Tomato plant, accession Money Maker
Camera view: tilt-top (135 deg); turntable rotation: 180 degrees
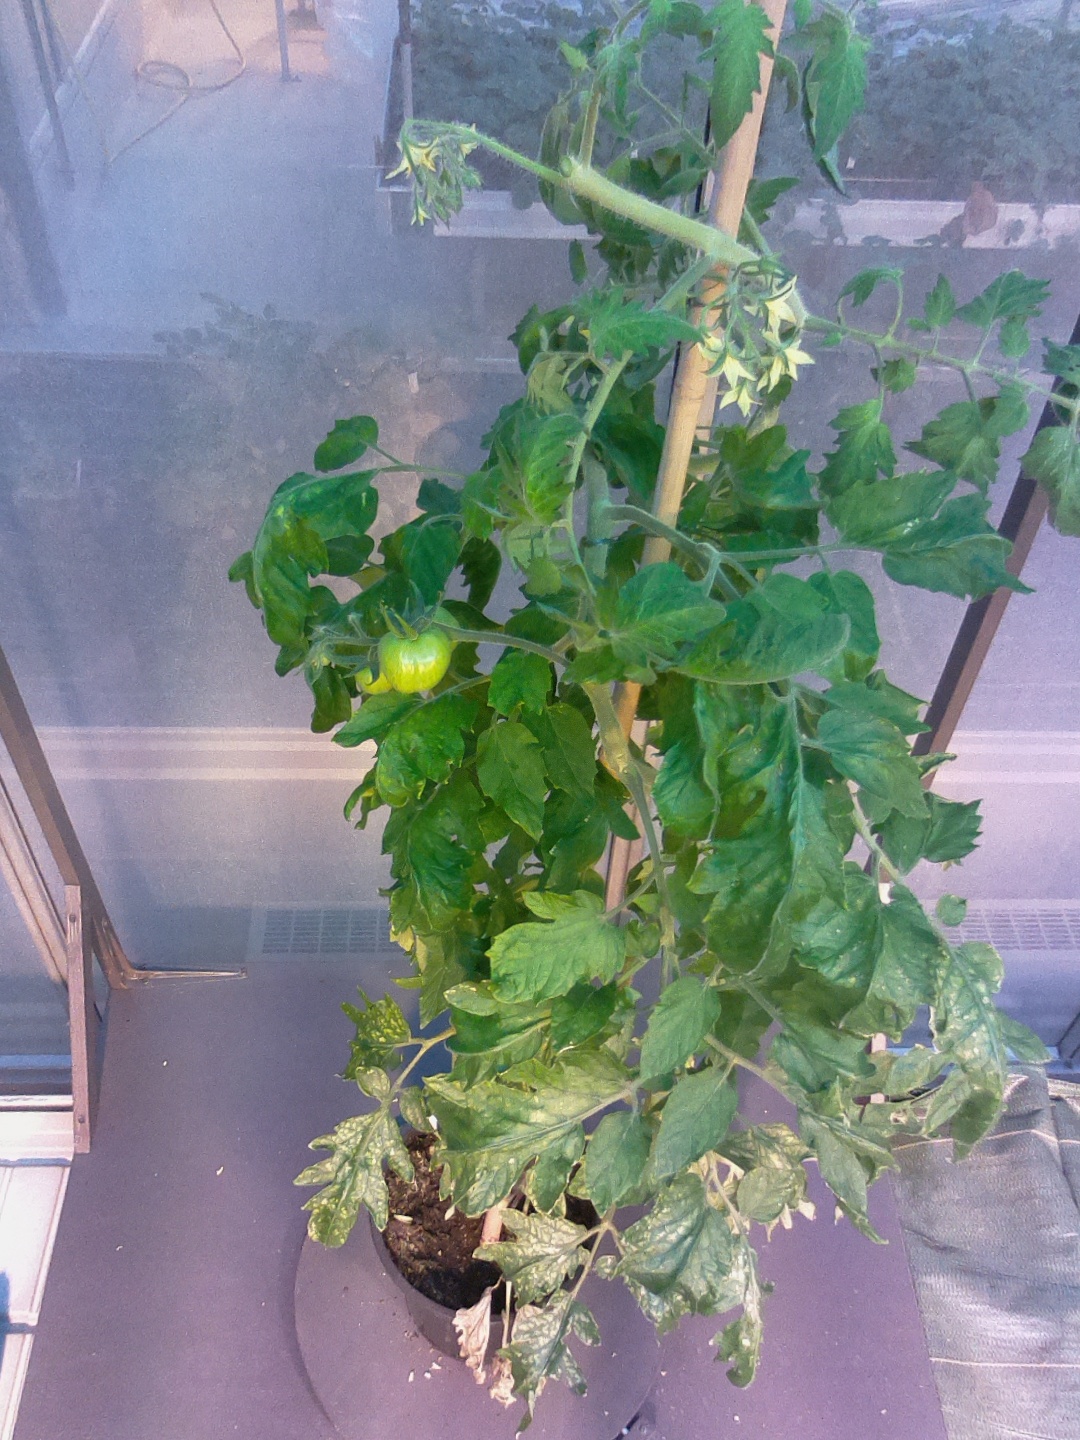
BBCH growth stage 72: 20%-30% of final fruit size